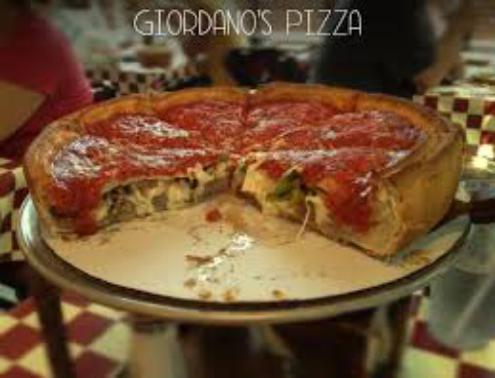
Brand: Giordano's Pizzeria
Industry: Food